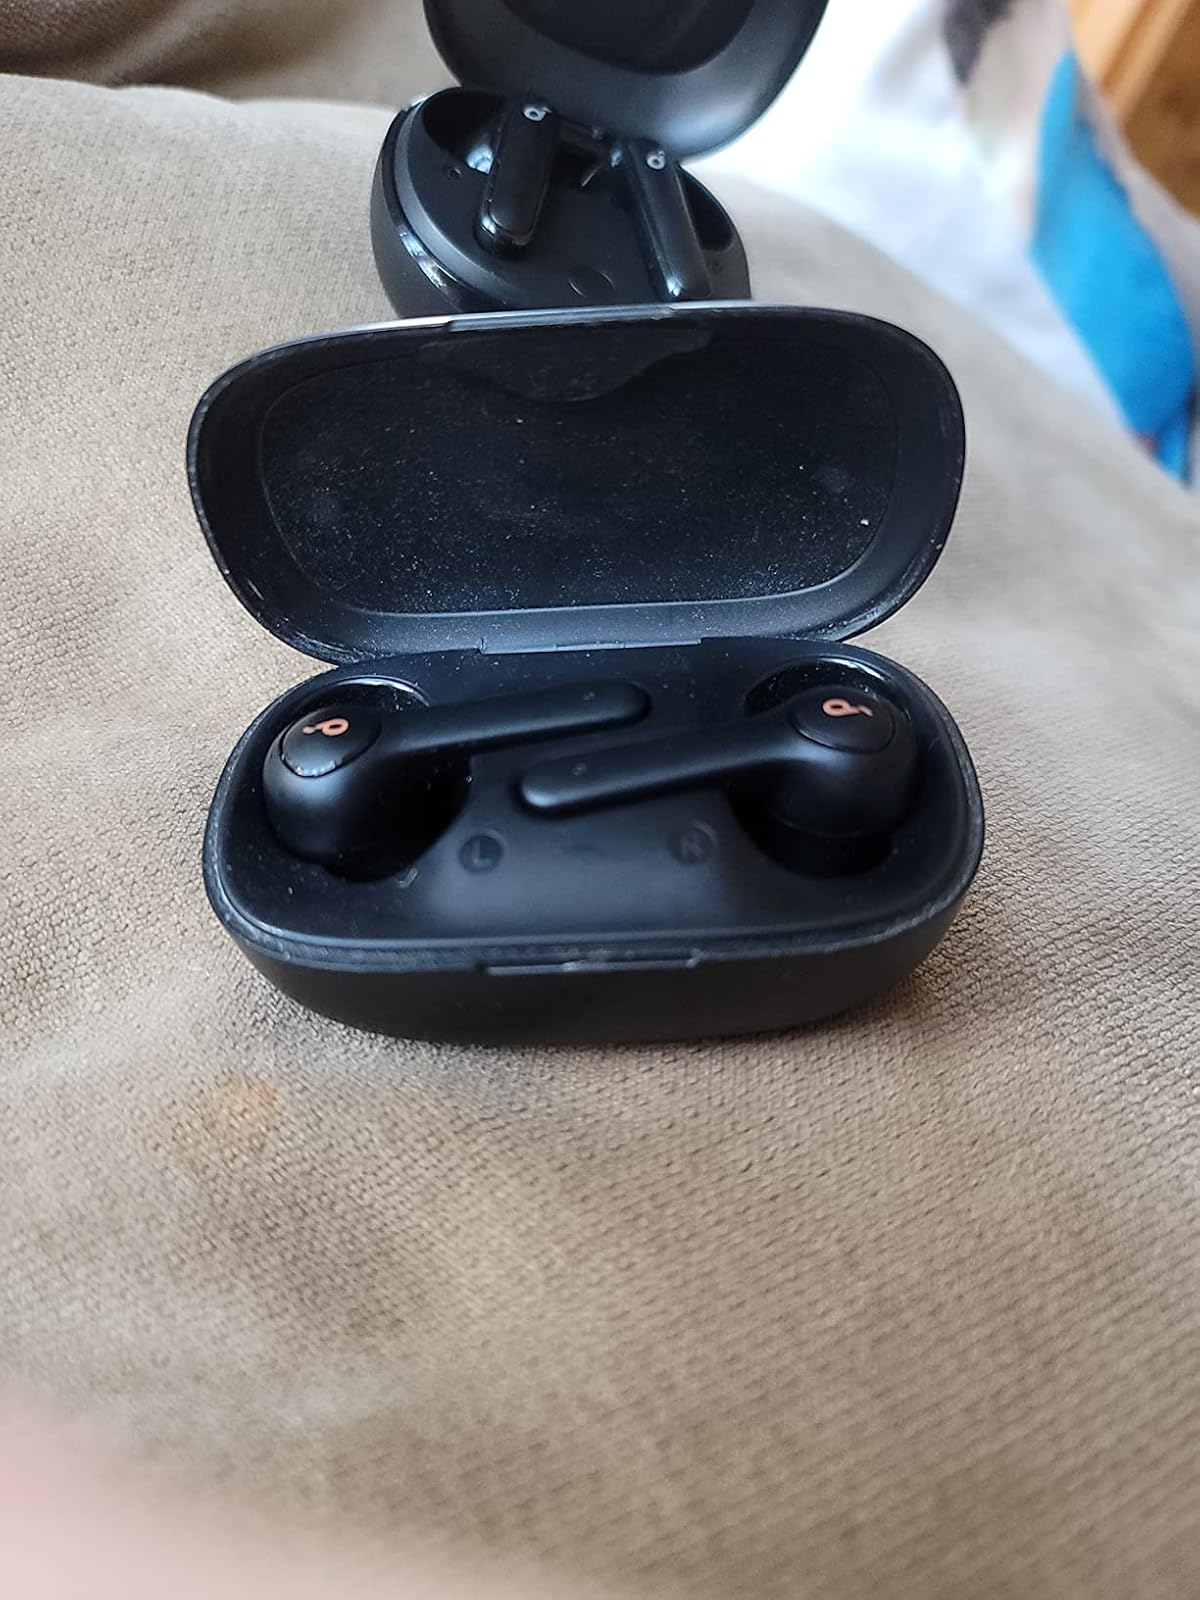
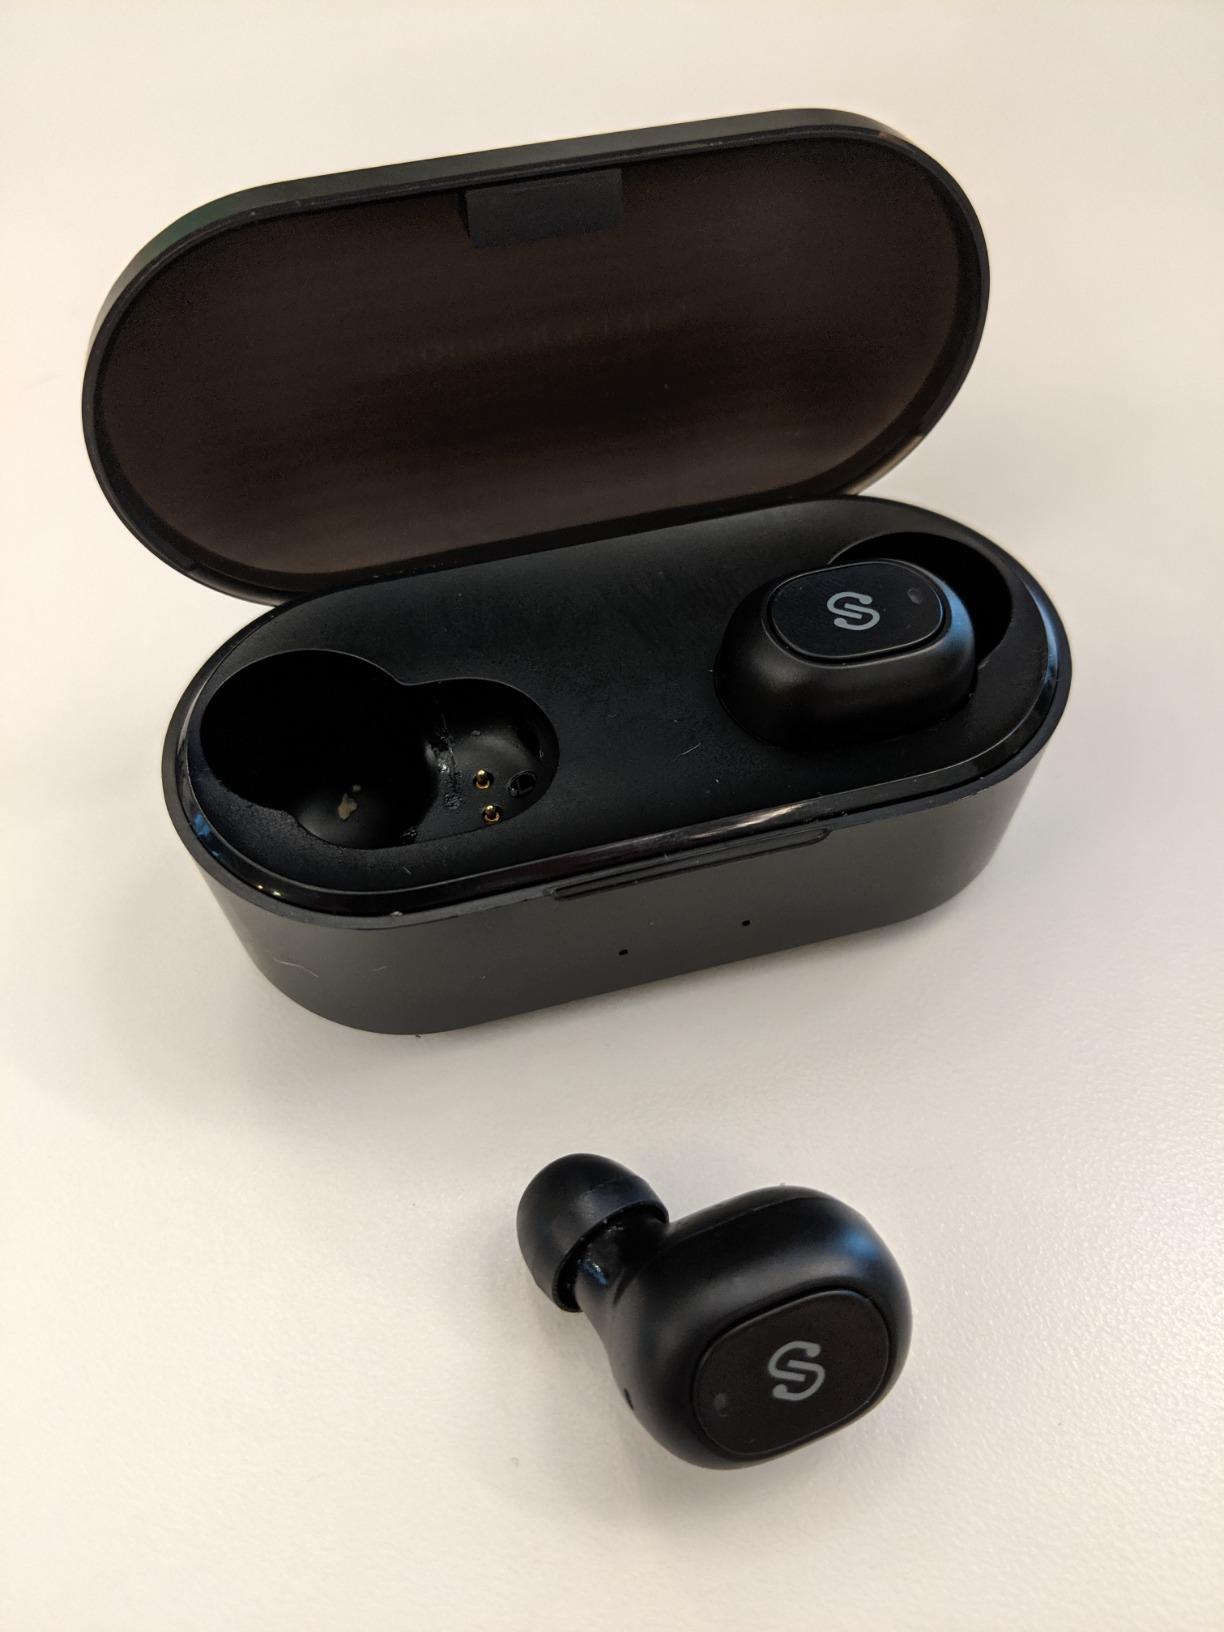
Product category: earbuds
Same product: no